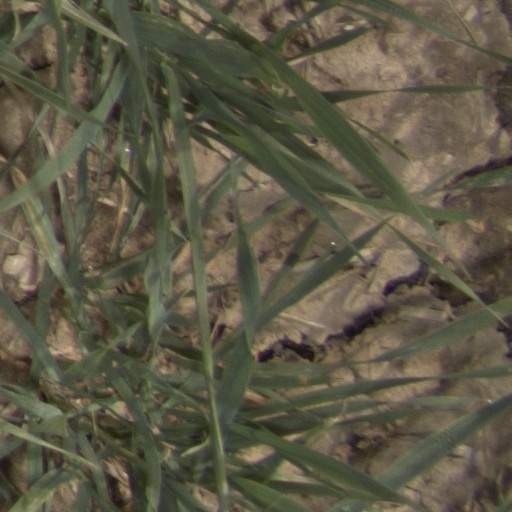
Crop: wheat